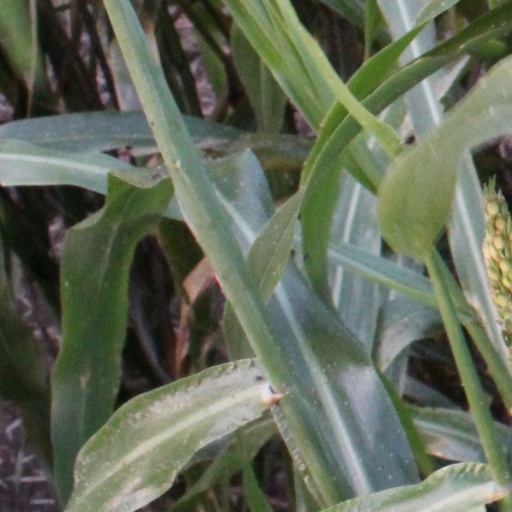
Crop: sorghum